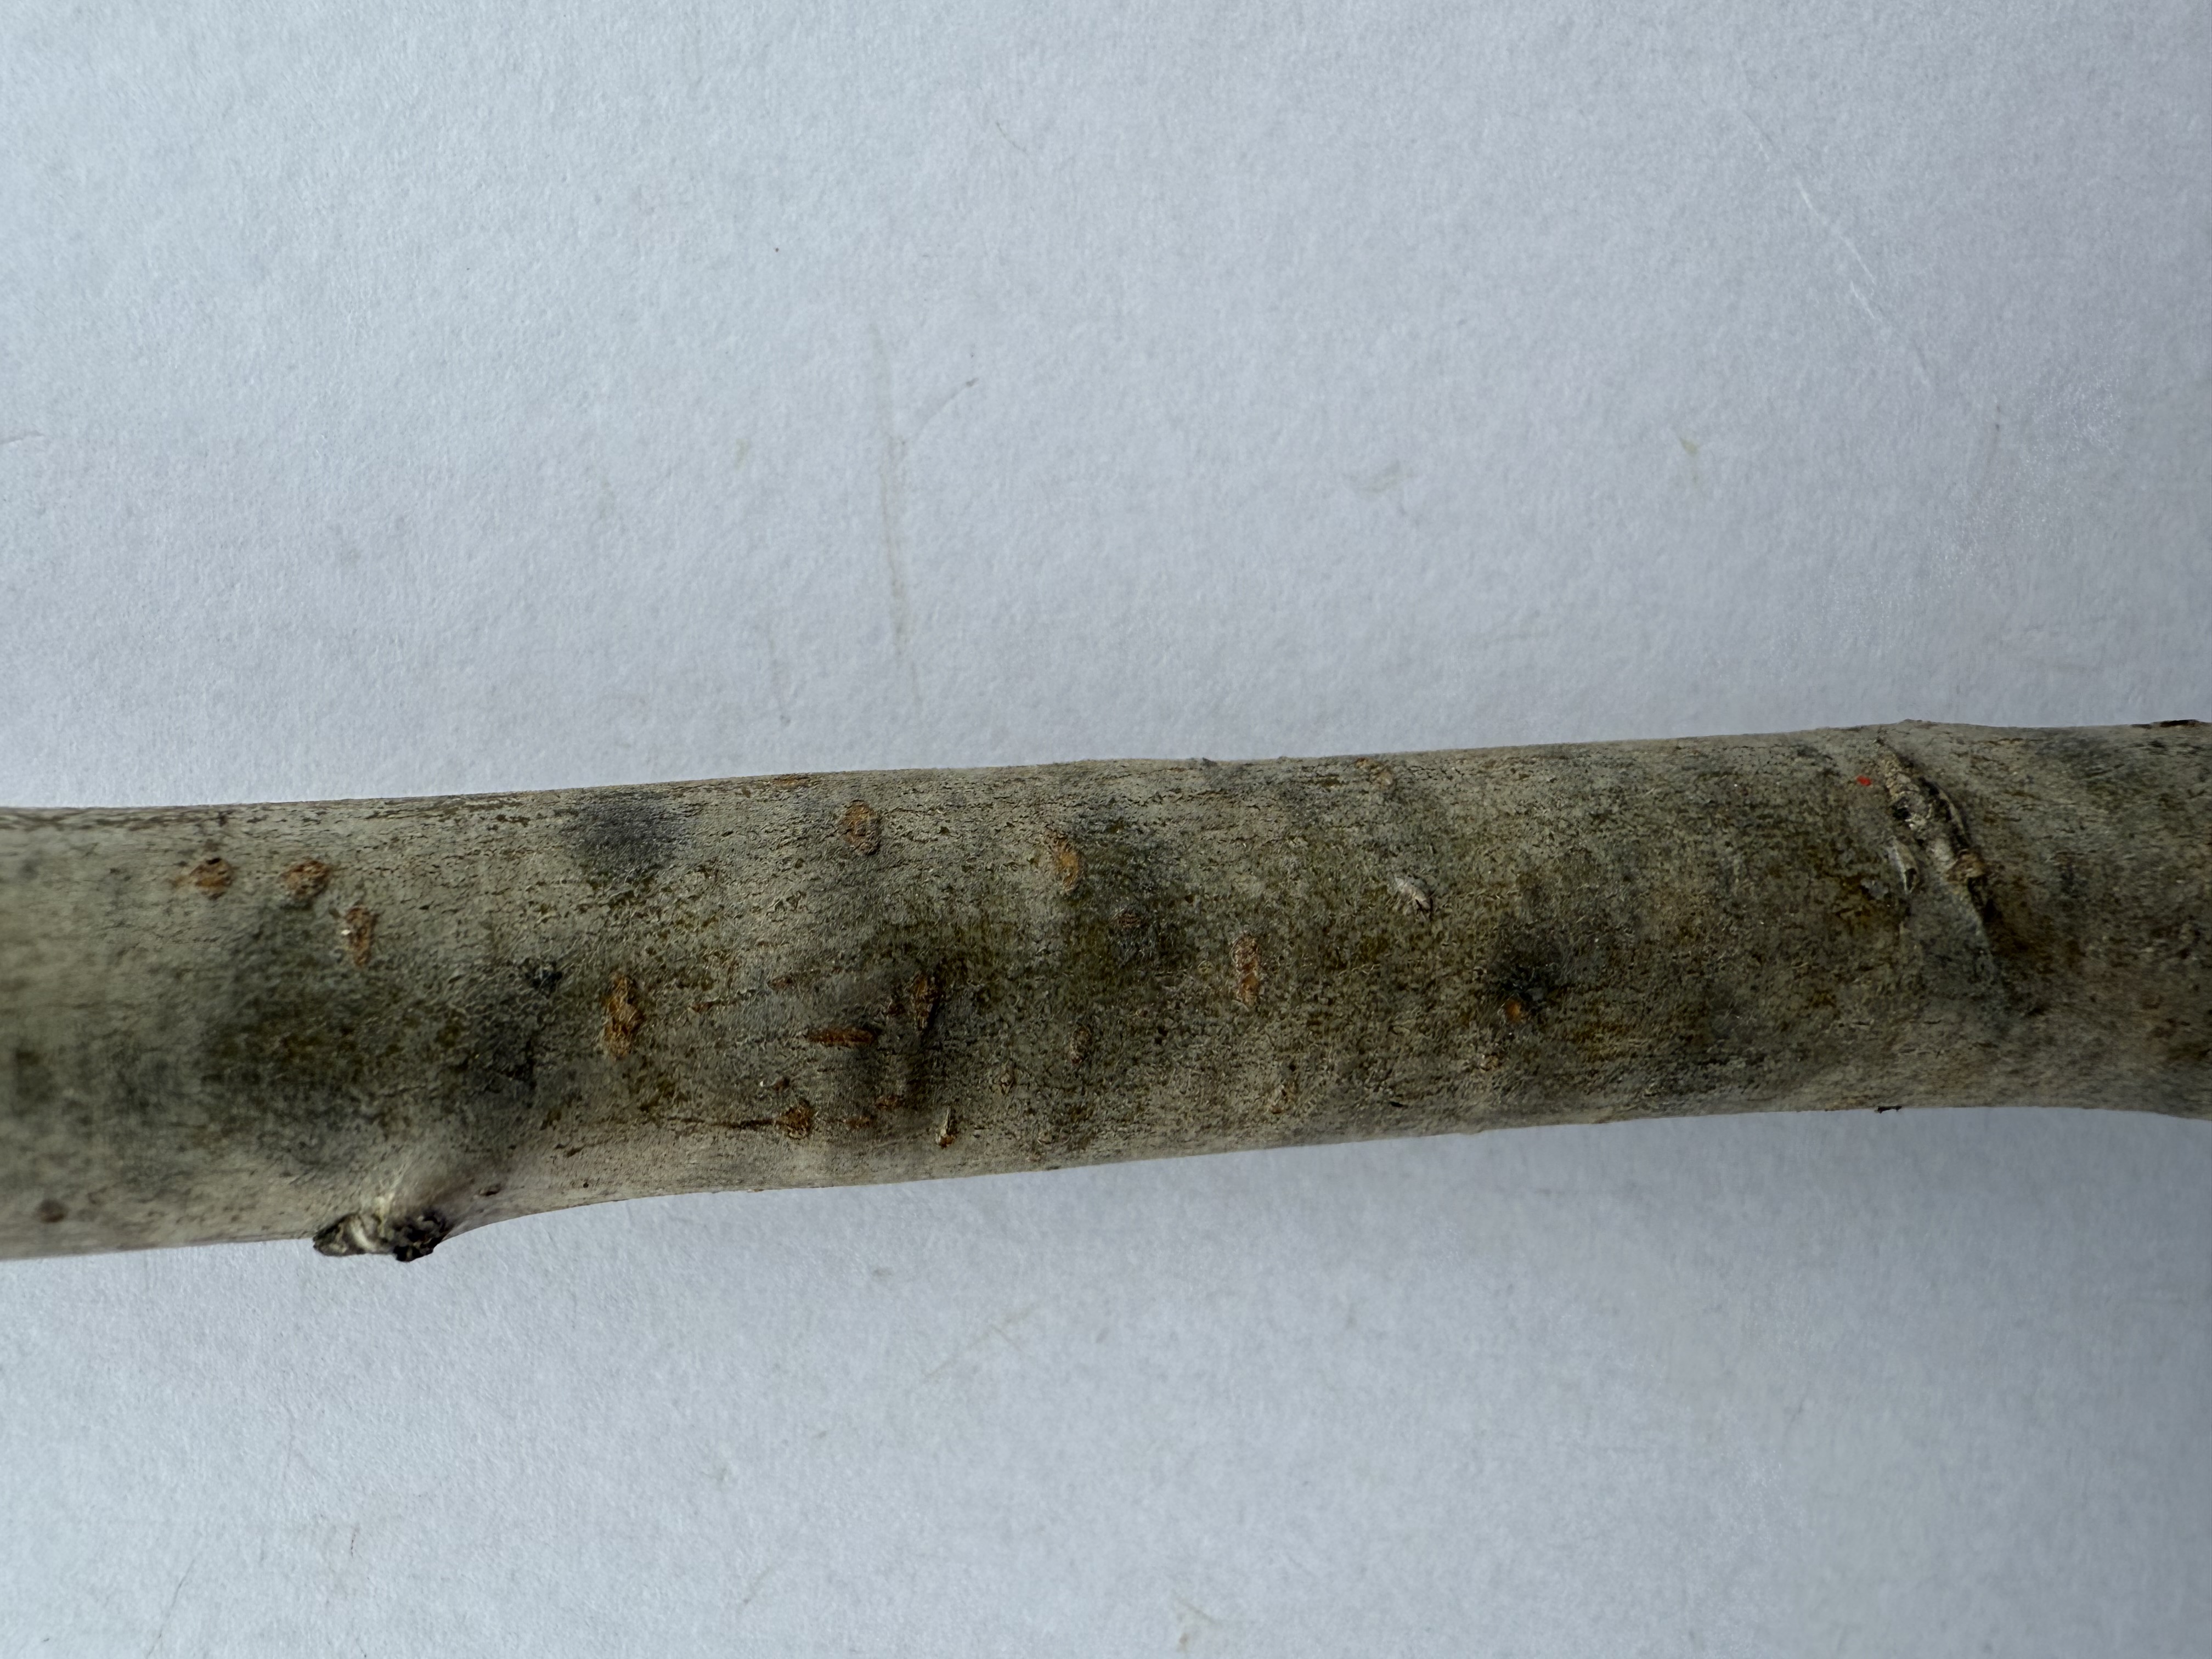
Variety: Santa Maria Pear